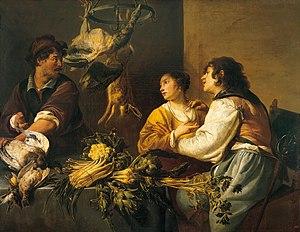
Theodore Rombouts, né le 2 juillet 1597 à Anvers et mort dans la même ville le 14 septembre 1637, est un peintre baroque flamand des Pays-Bas espagnols, au début du XVIIᵉ siècle.